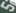
Number: 5